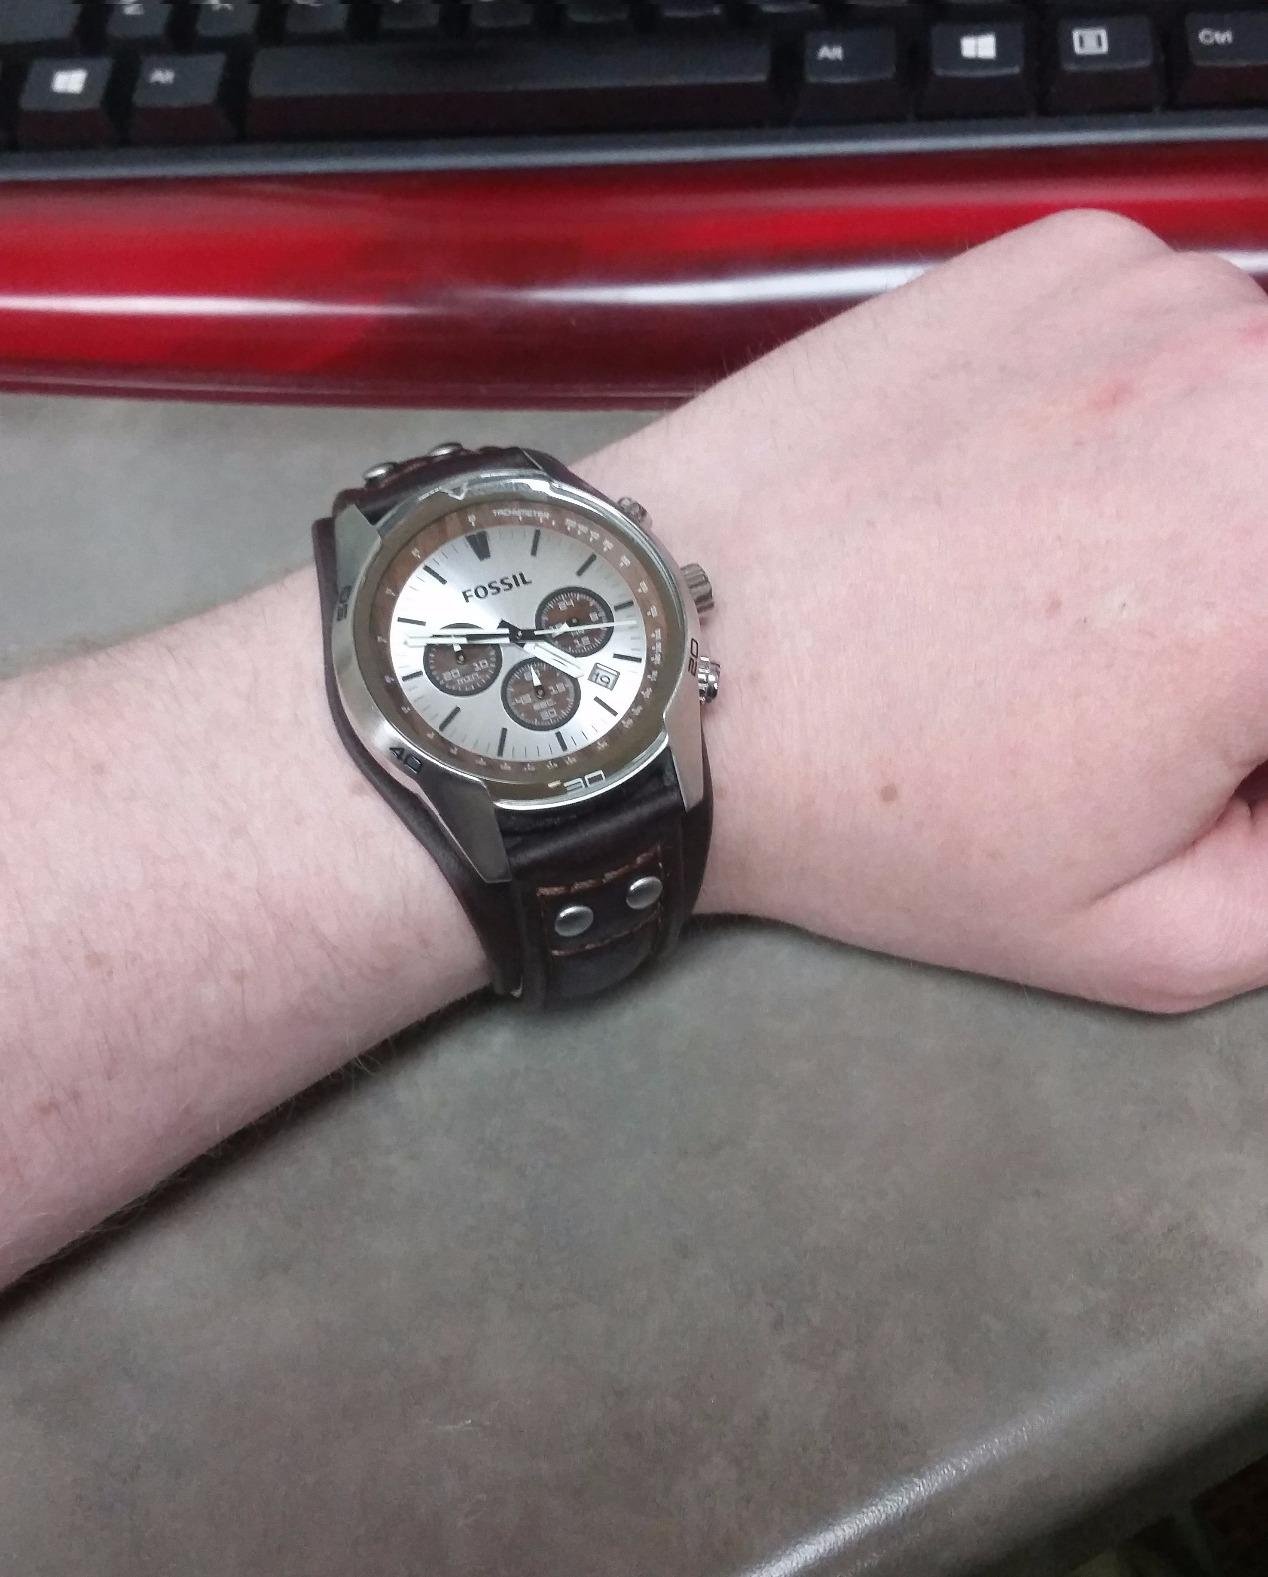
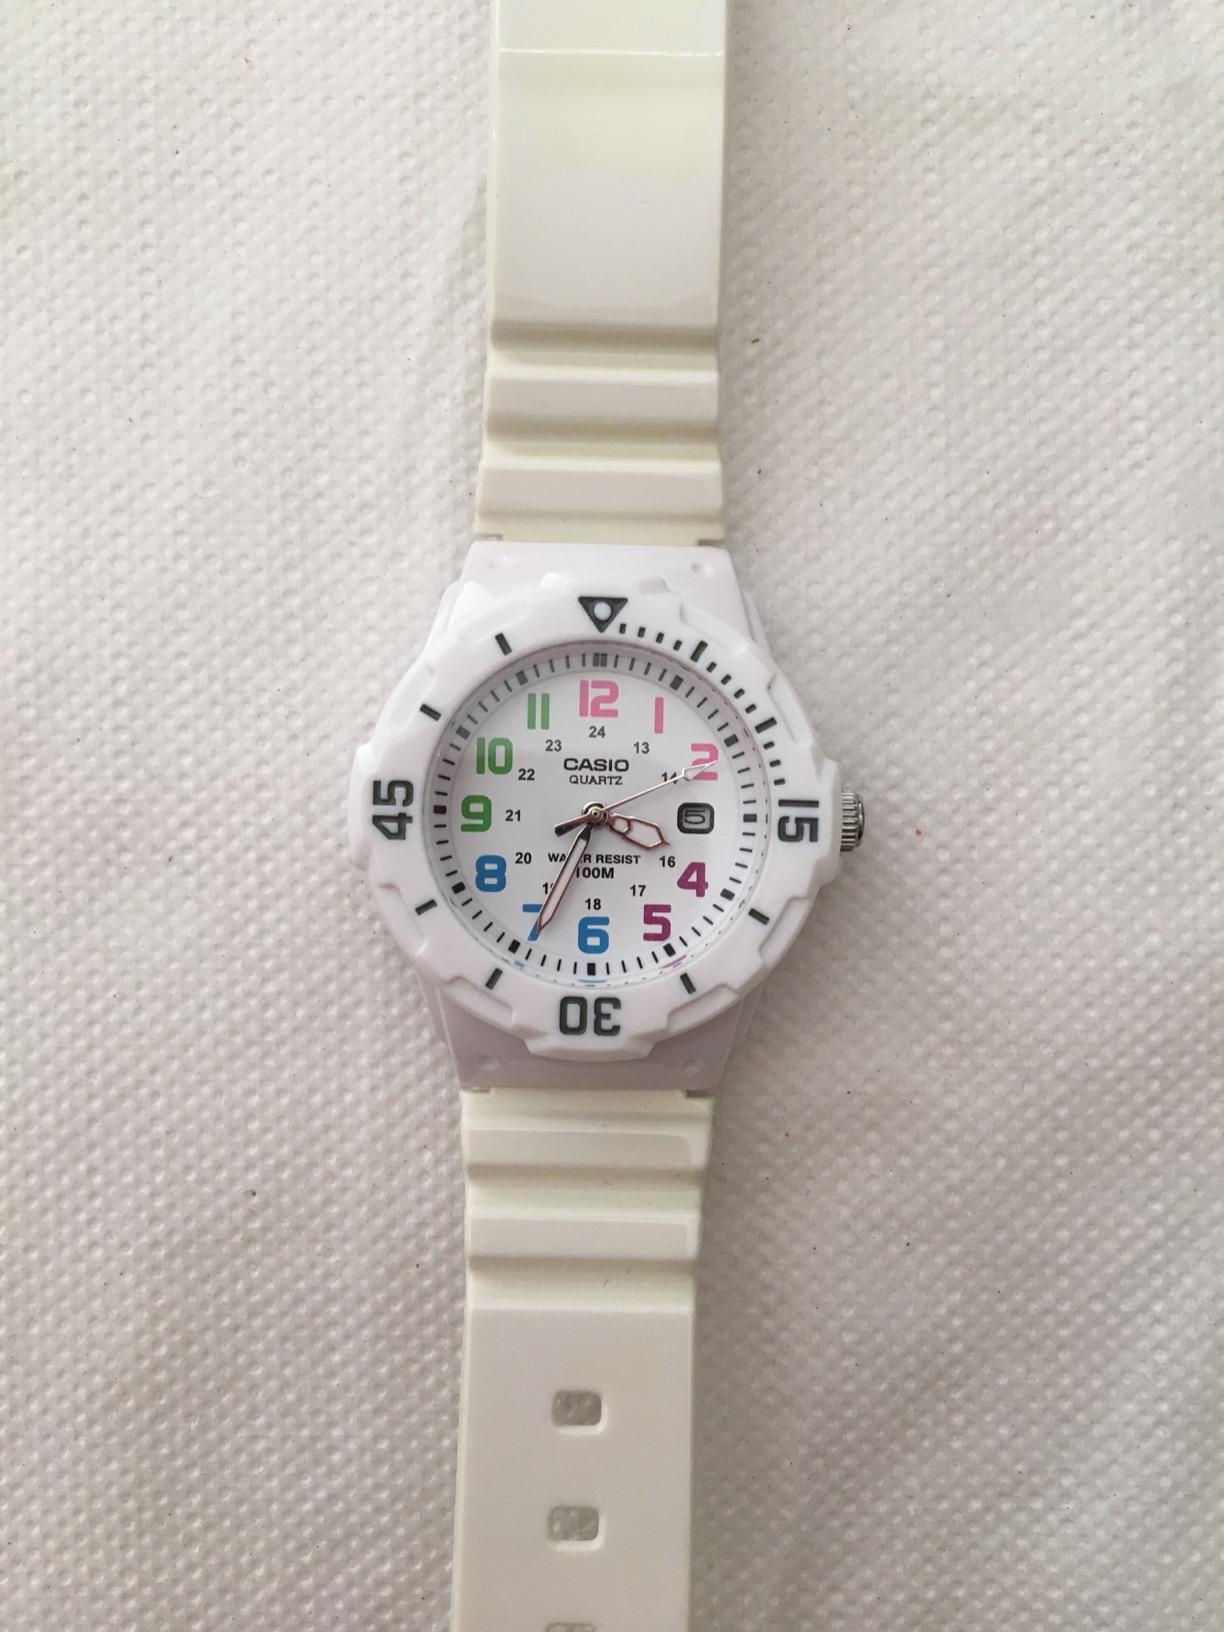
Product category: accessories_watch
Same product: no